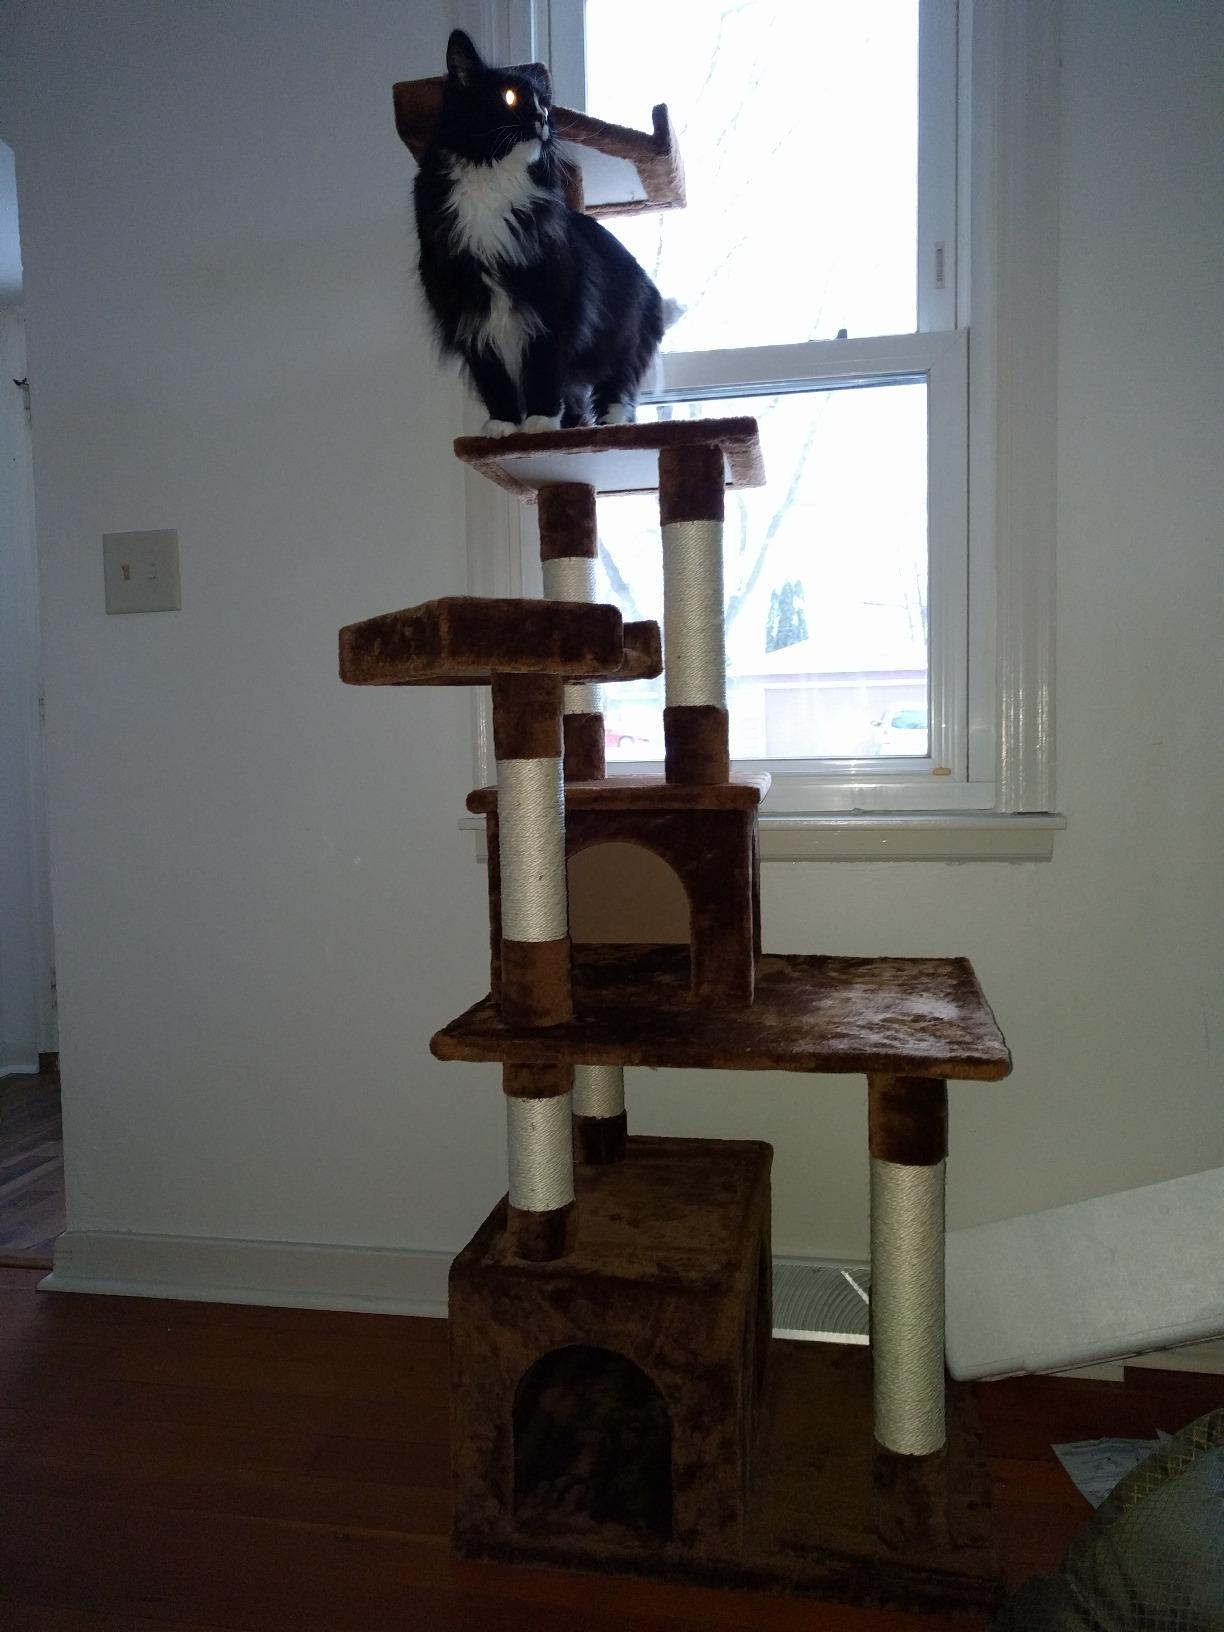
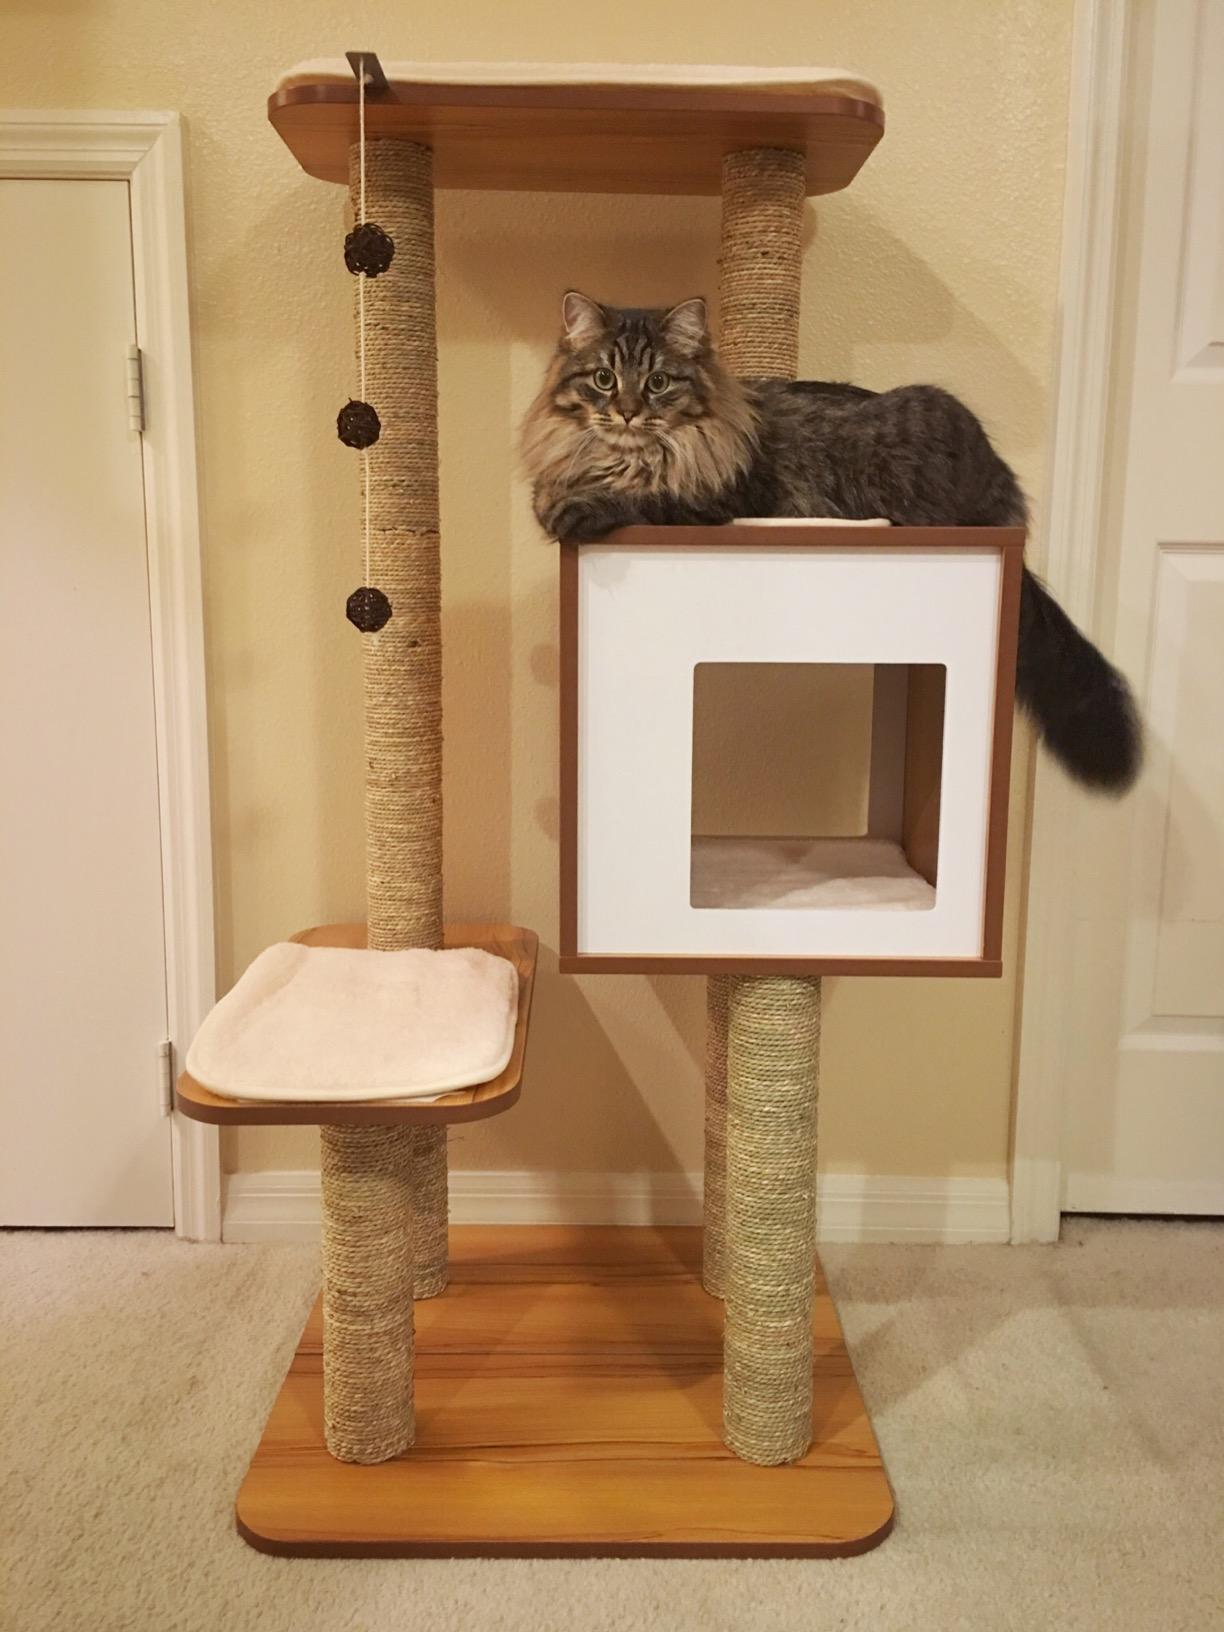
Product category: items_cat tree
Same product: no